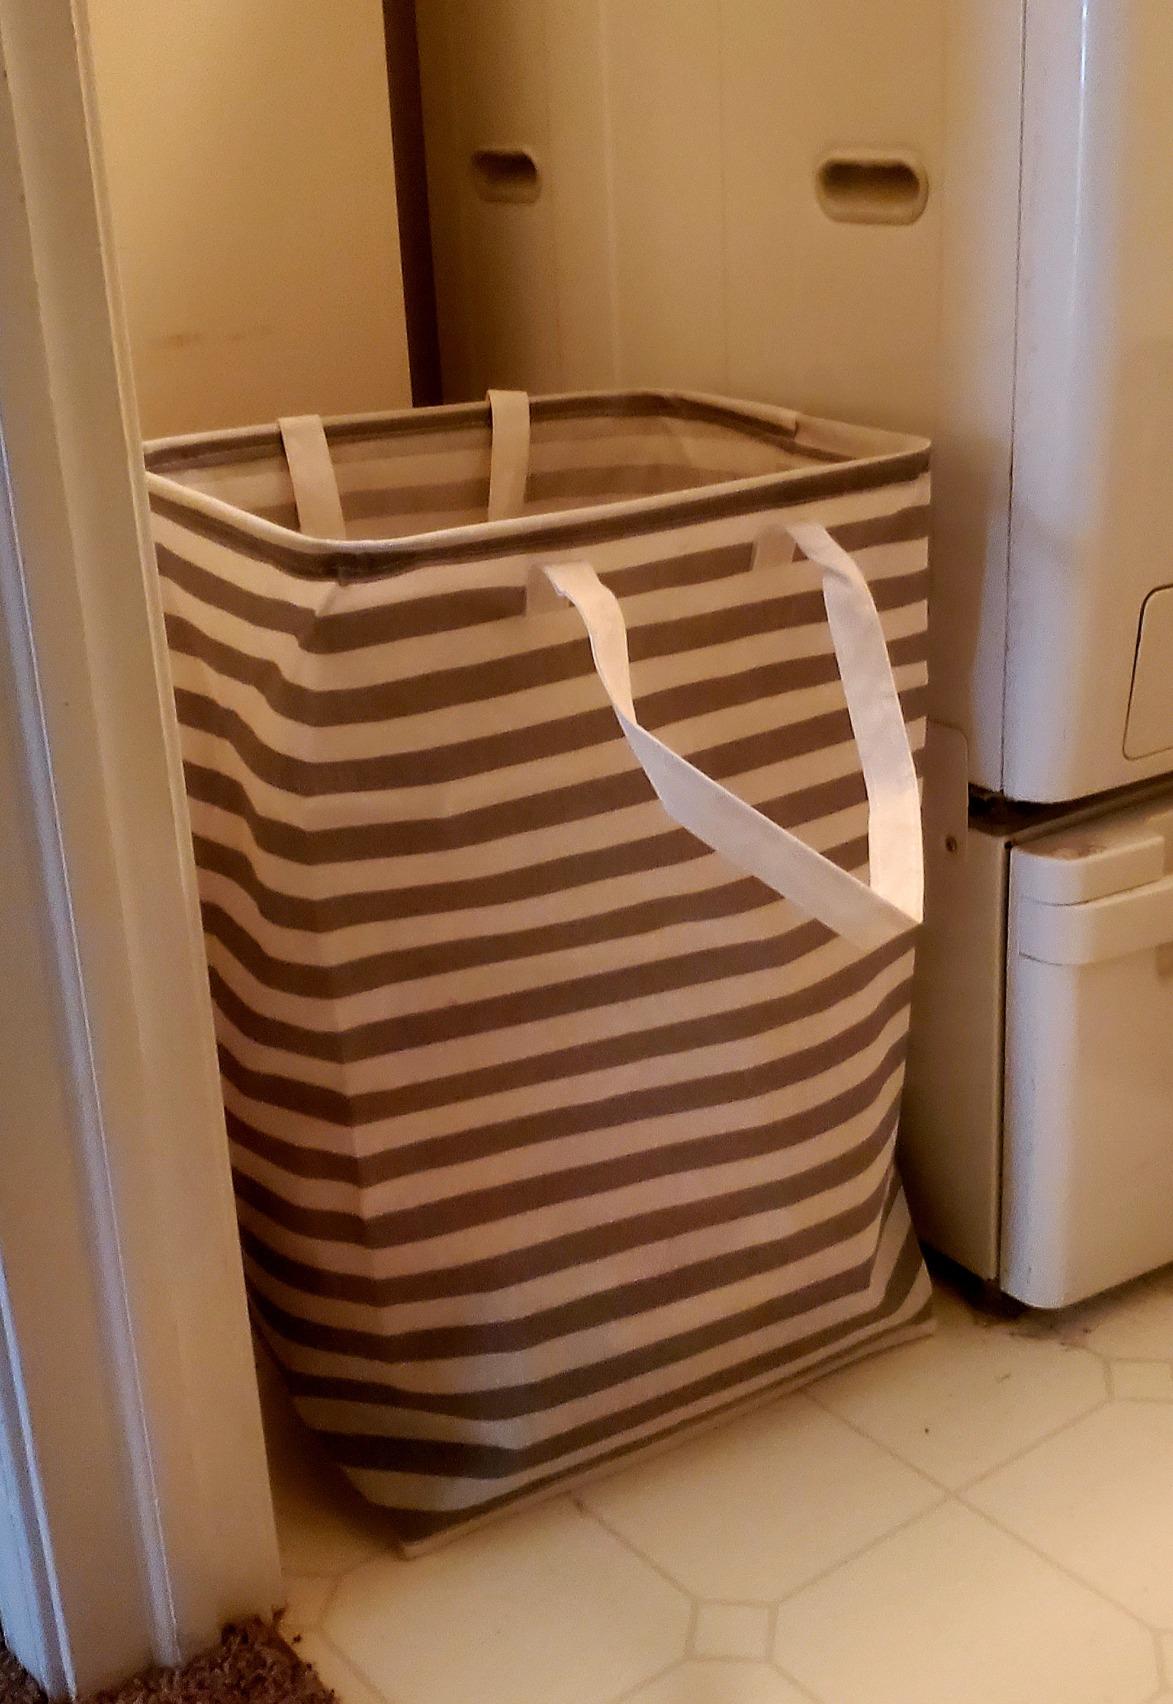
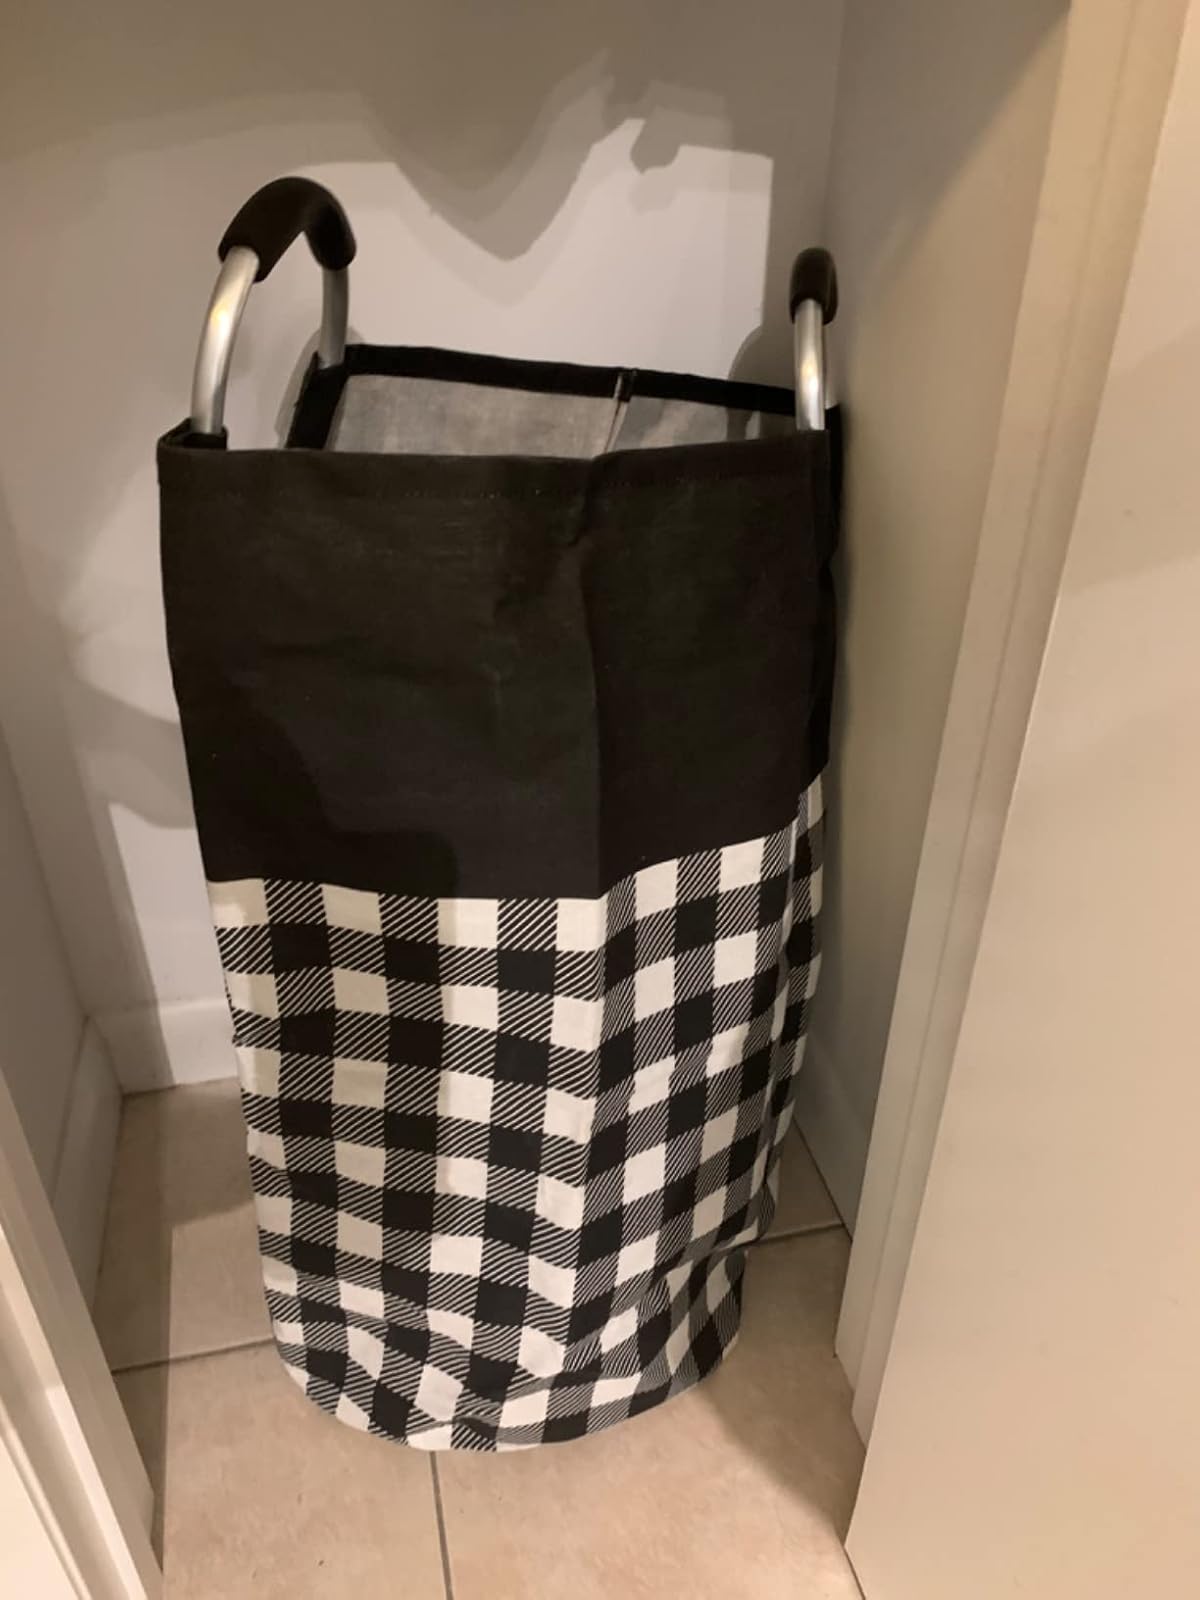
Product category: items_hamper
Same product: no